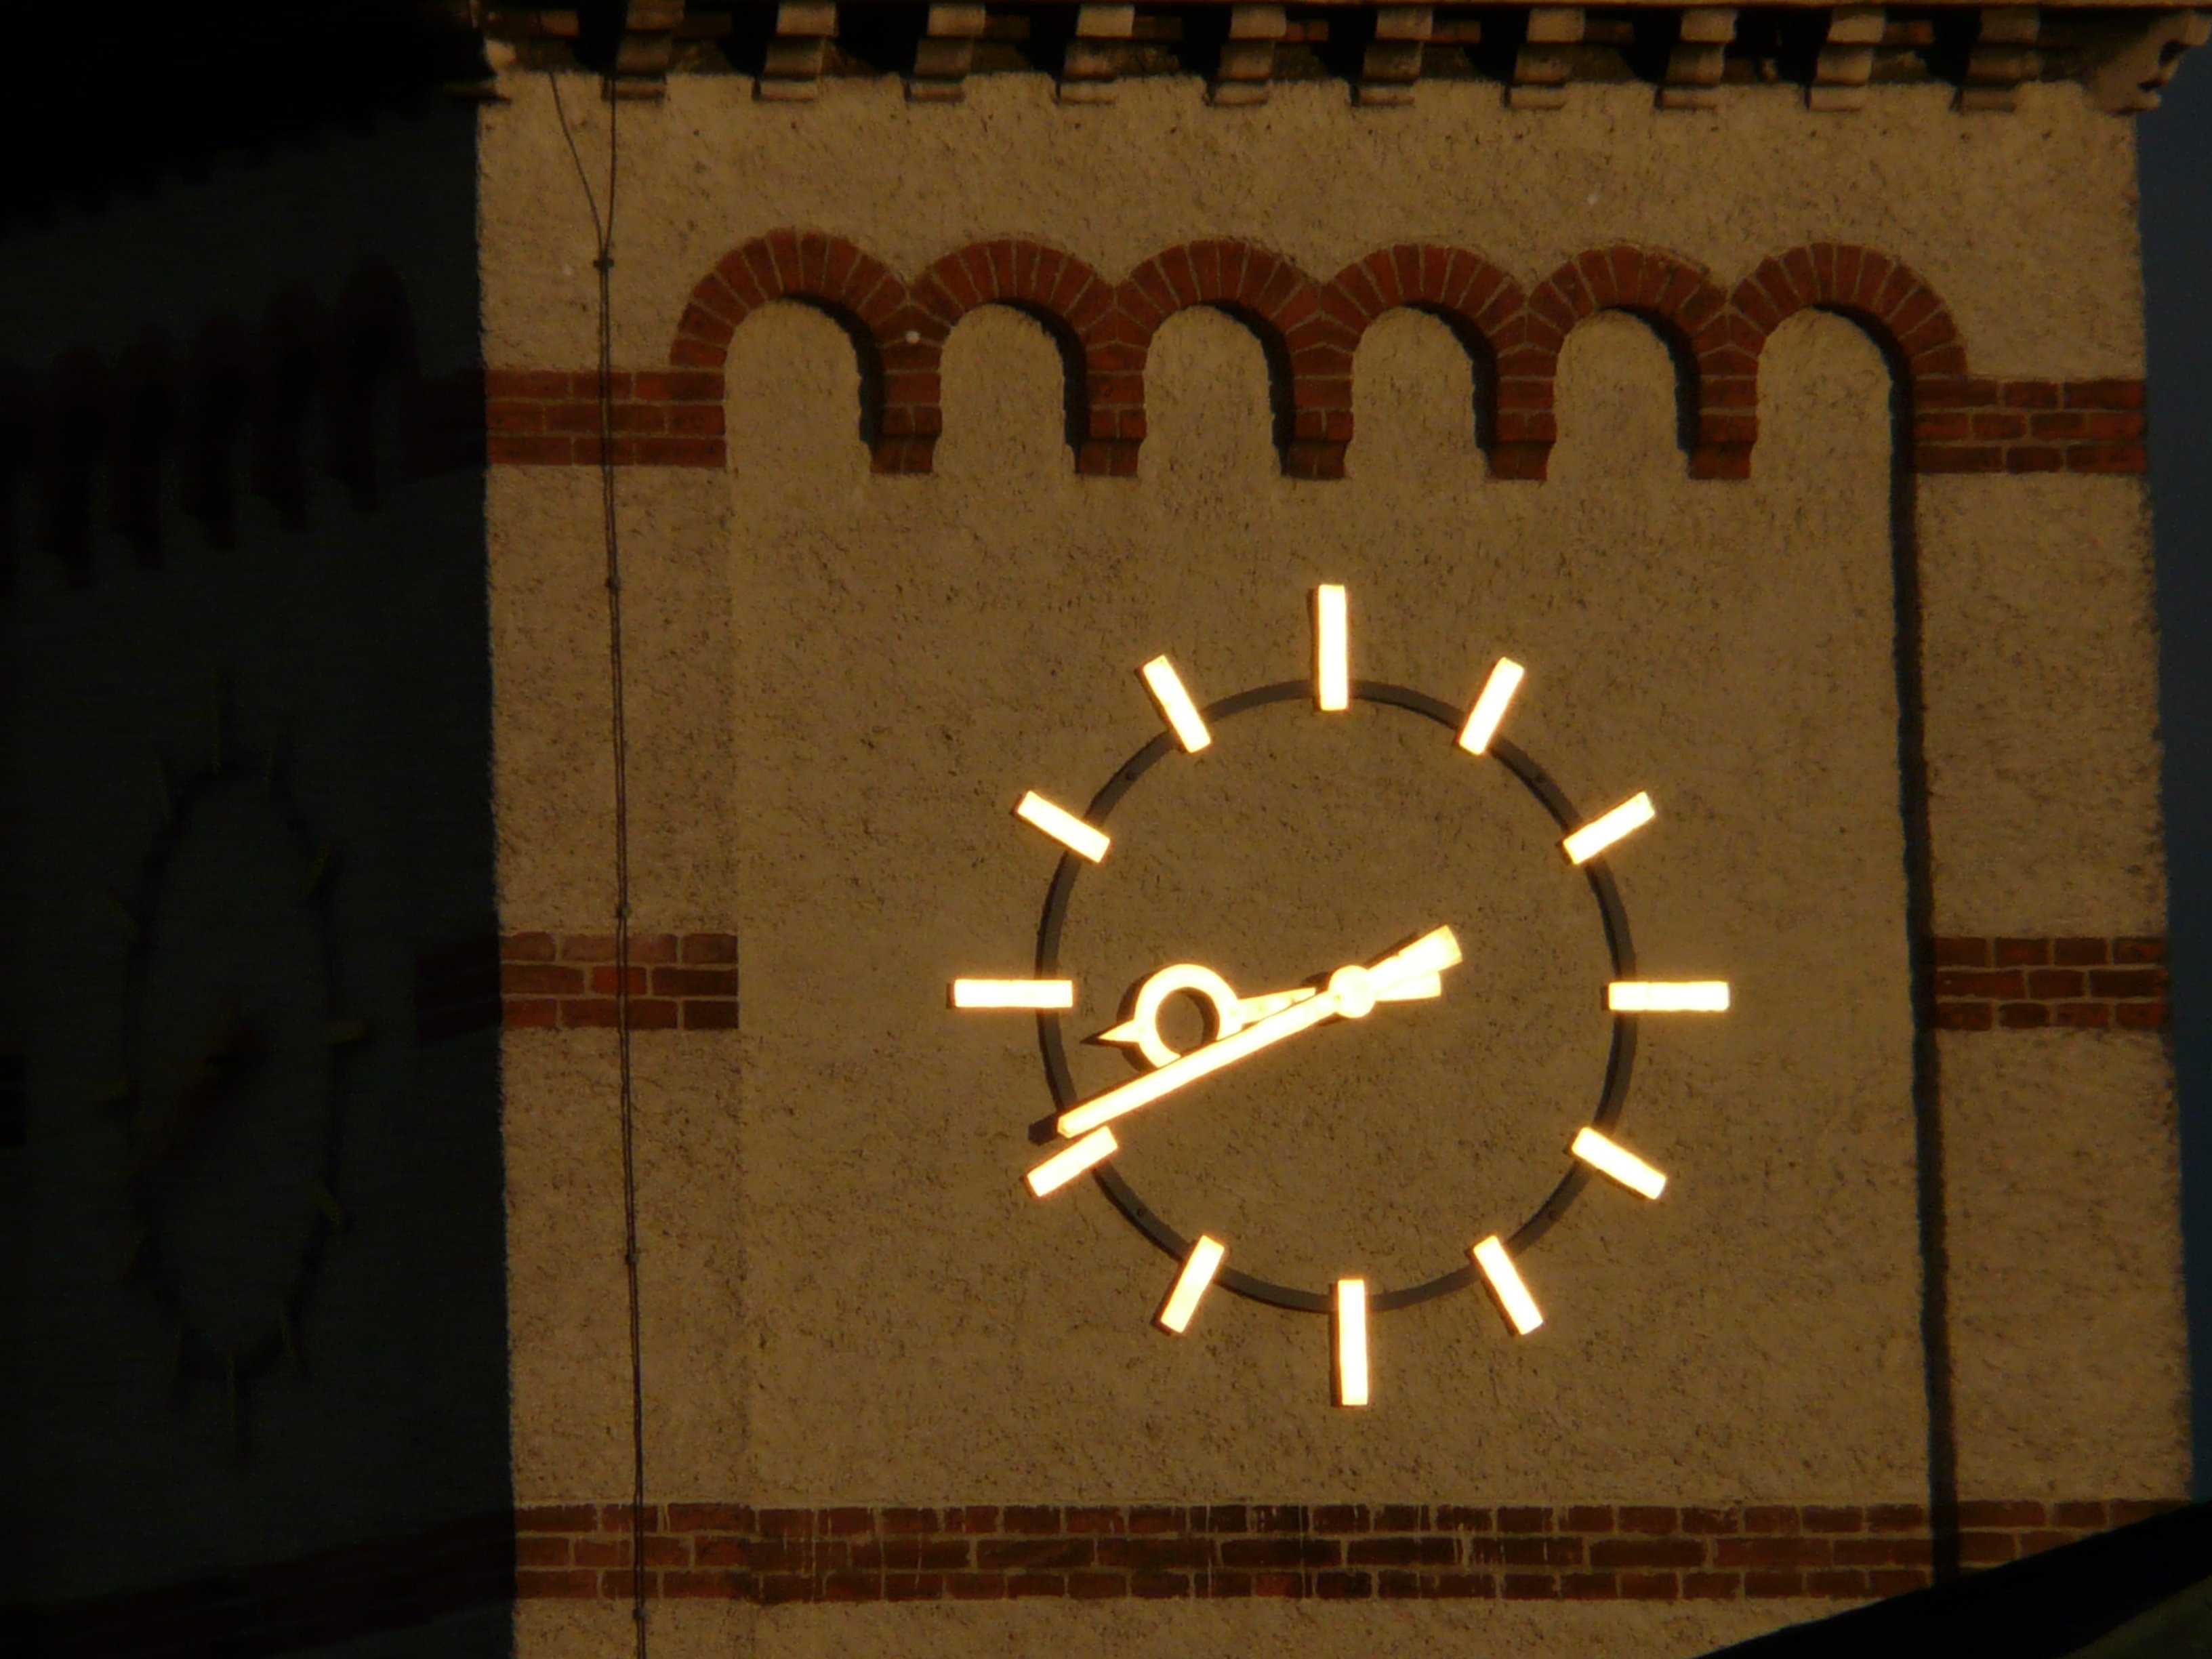
wood, clock, time, number, hour, golden, tower, furniture, minute, clock tower, clock face, gold, shape, pointer, time indicating